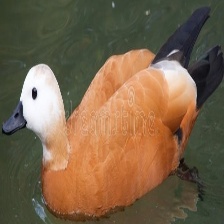
Species: RUDDY SHELDUCK
Scientific name: TADORNA FERRUGINEA
ImageNet parent category: drake